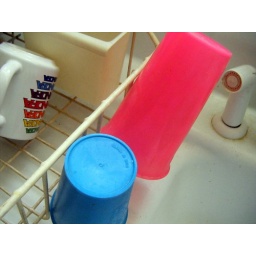
I was at Adam's grandma's house when I spied these cups in the sink strainer and thought &amp;quot;Flickr!&amp;quot;